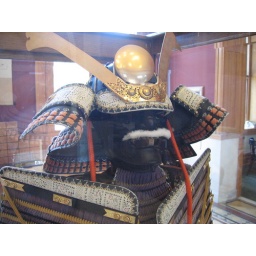
donated samauri armor in the county building at salt lake